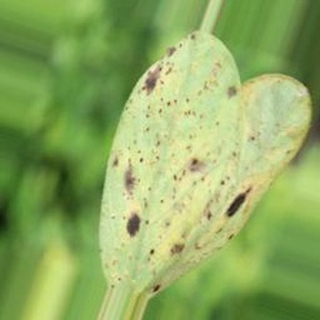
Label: groundnut_rust